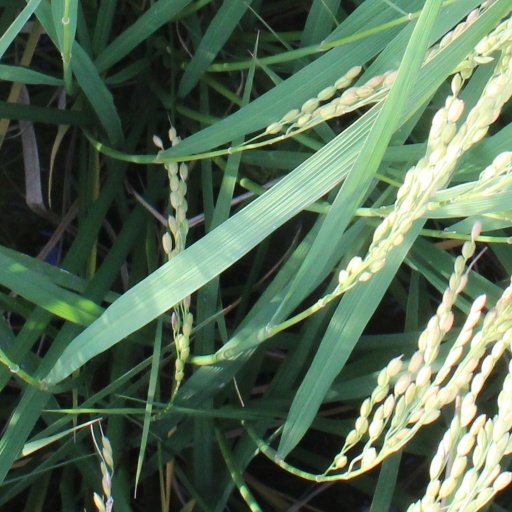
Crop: rice